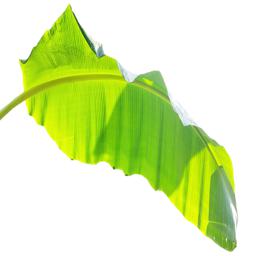
Label: MALBHOG LEAF